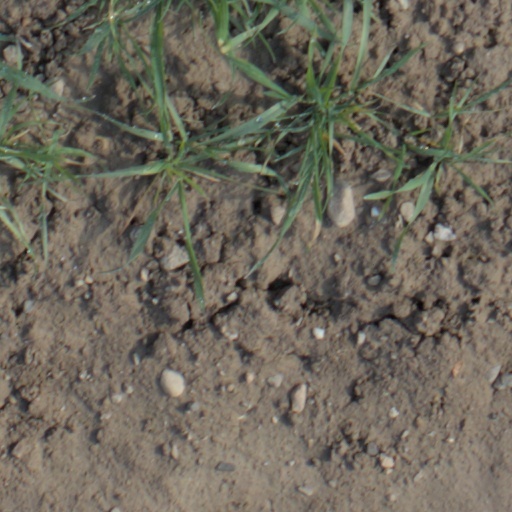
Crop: wheat